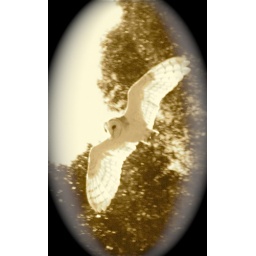
Owl flying in a bird show.